Dornoch Firth

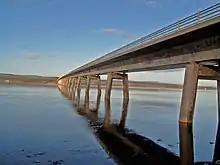
Dornoch Firth Bridge (west side, 2006)

In 1991, the firth was bridged, the new Dornoch Firth Bridge providing a shorter route on the A9 road between Inverness and Thurso; until then traffic had to go by way of Bonar Bridge at the head of the inlet. There were proposals that the bridge should be constructed so as to allow the Far North railway line to also benefit from the shorter route, with the potential for up to 45 minutes to be saved on the journey between Inverness and Thurso/Wick. However this part of the scheme failed to secure government funding, and so only a road bridge was built.